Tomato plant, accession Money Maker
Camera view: bottom (45 deg); turntable rotation: 120 degrees
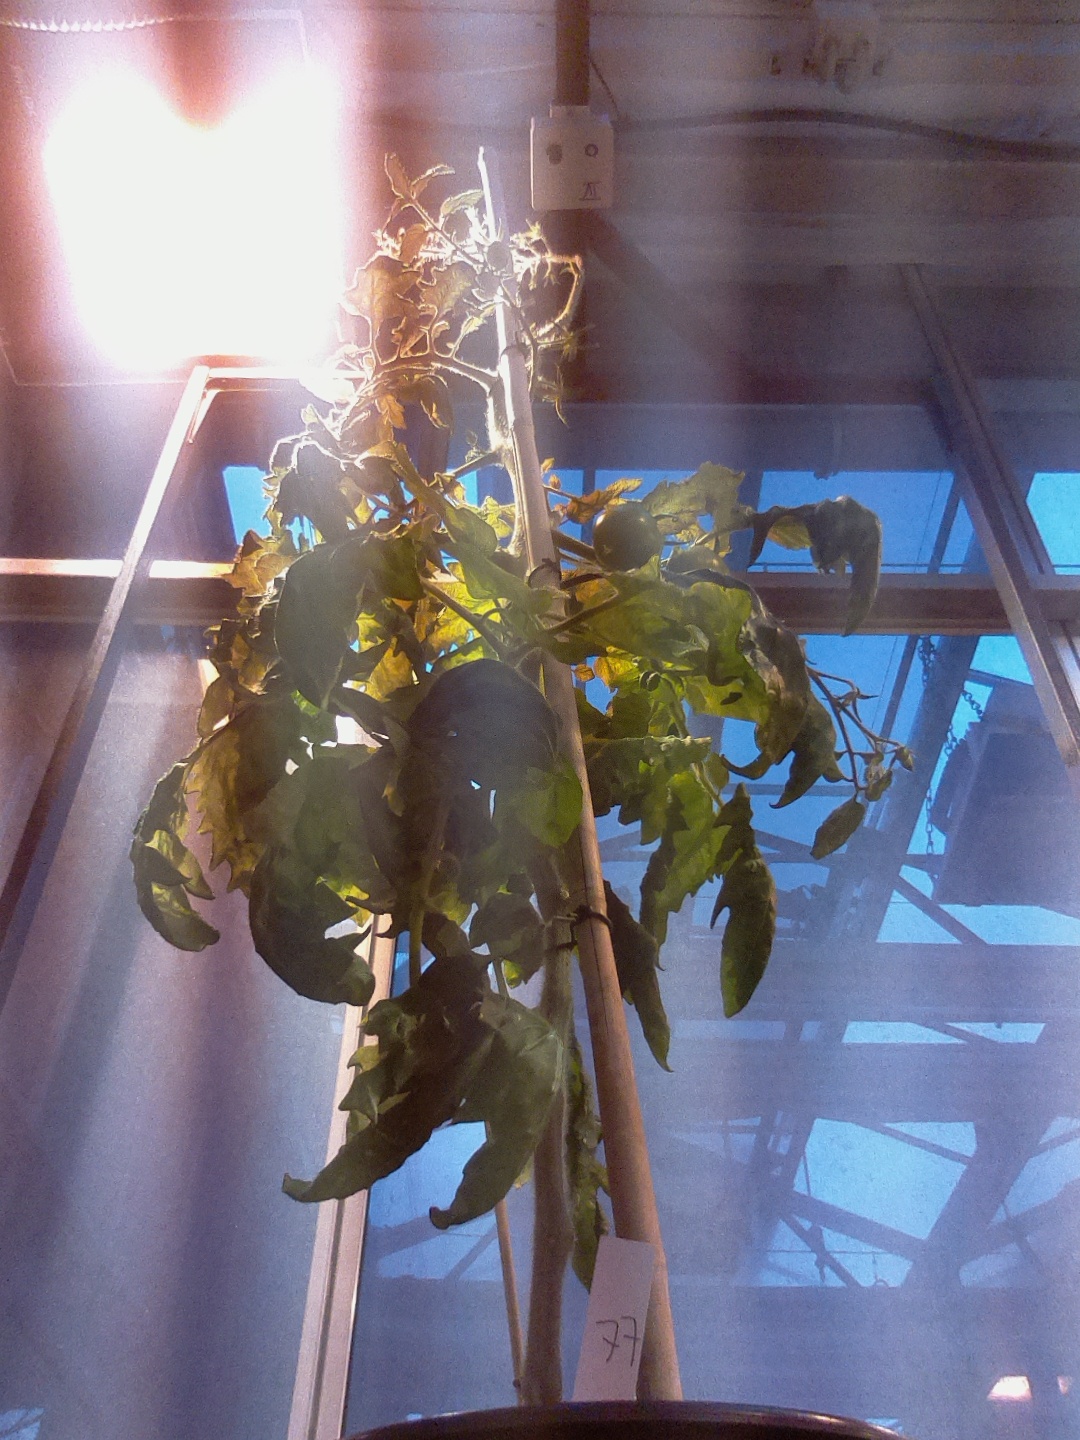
BBCH growth stage 77: 70%-80% of final fruit size